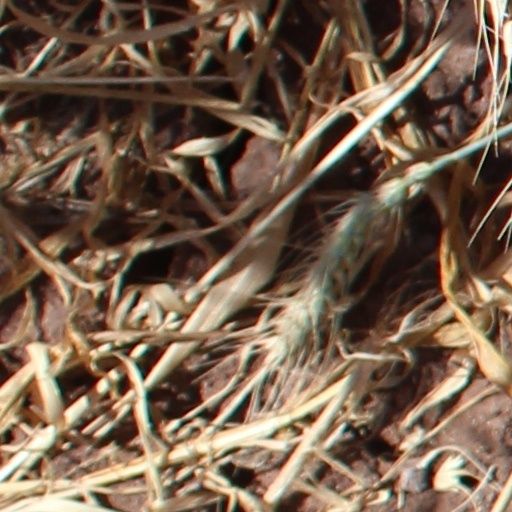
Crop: wheat